ChemCatChem

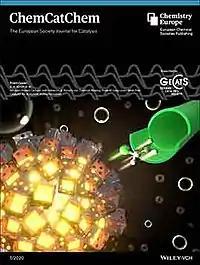

ChemCatChem is a biweekly peer-reviewed scientific journal covering heterogeneous, homogeneous, and biocatalysis. It is published by Wiley-VCH on behalf of Chemistry Europe.